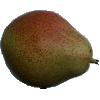
Label: pear_forelle